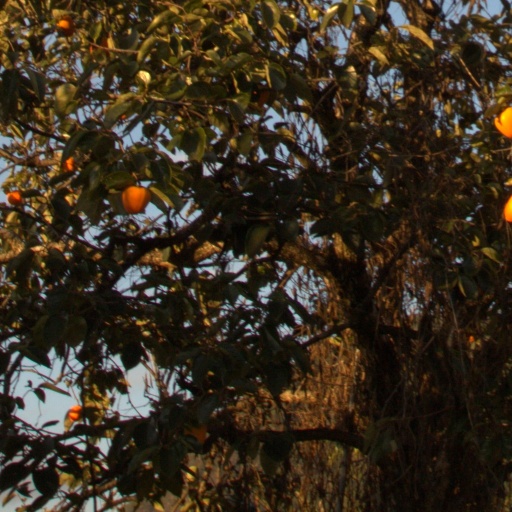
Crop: grape